Transportation on Long Island

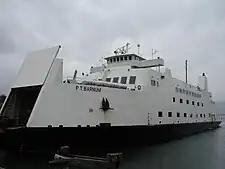
The MV "P.T. Barnum" docked at Port Jefferson

Ferries provide service between Long Island and Connecticut, notably the Bridgeport & Port Jefferson Ferry between Port Jefferson, New York and Bridgeport, Connecticut, and the Cross Sound Ferry between Orient Point, New York and New London, Connecticut. Some of the ferries that cross Long Island Sound carry automobiles, trucks and buses, as well as passengers.